Muhammad bin Abdul Rahman Al Saud

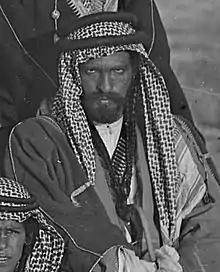
Photo by Captain William Shakespear, 1911

Muhammad bin Abdul Rahman Al Saud ( "Muḥammad bin ʿAbd ar Raḥman Āl Suʿūd"; 1877 – 25 July 1943) was an Arabian soldier and politician who played a role in the conquests of his half-brother Abdulaziz that led to the formation of the Kingdom of Saudi Arabia.